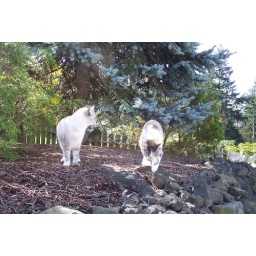
m 055 Violet and Vada in flower bed